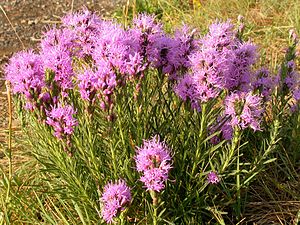
Pragtskær
Liatris punctata